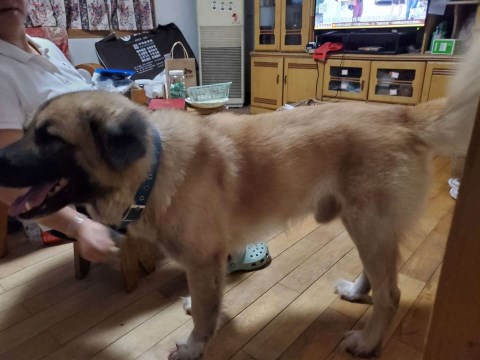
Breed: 5355-n000126-golden_retriever